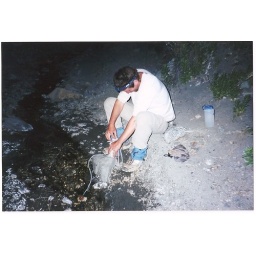
Camping in Tylerhorse Canyon where we thought we heard a mountain lion at night.